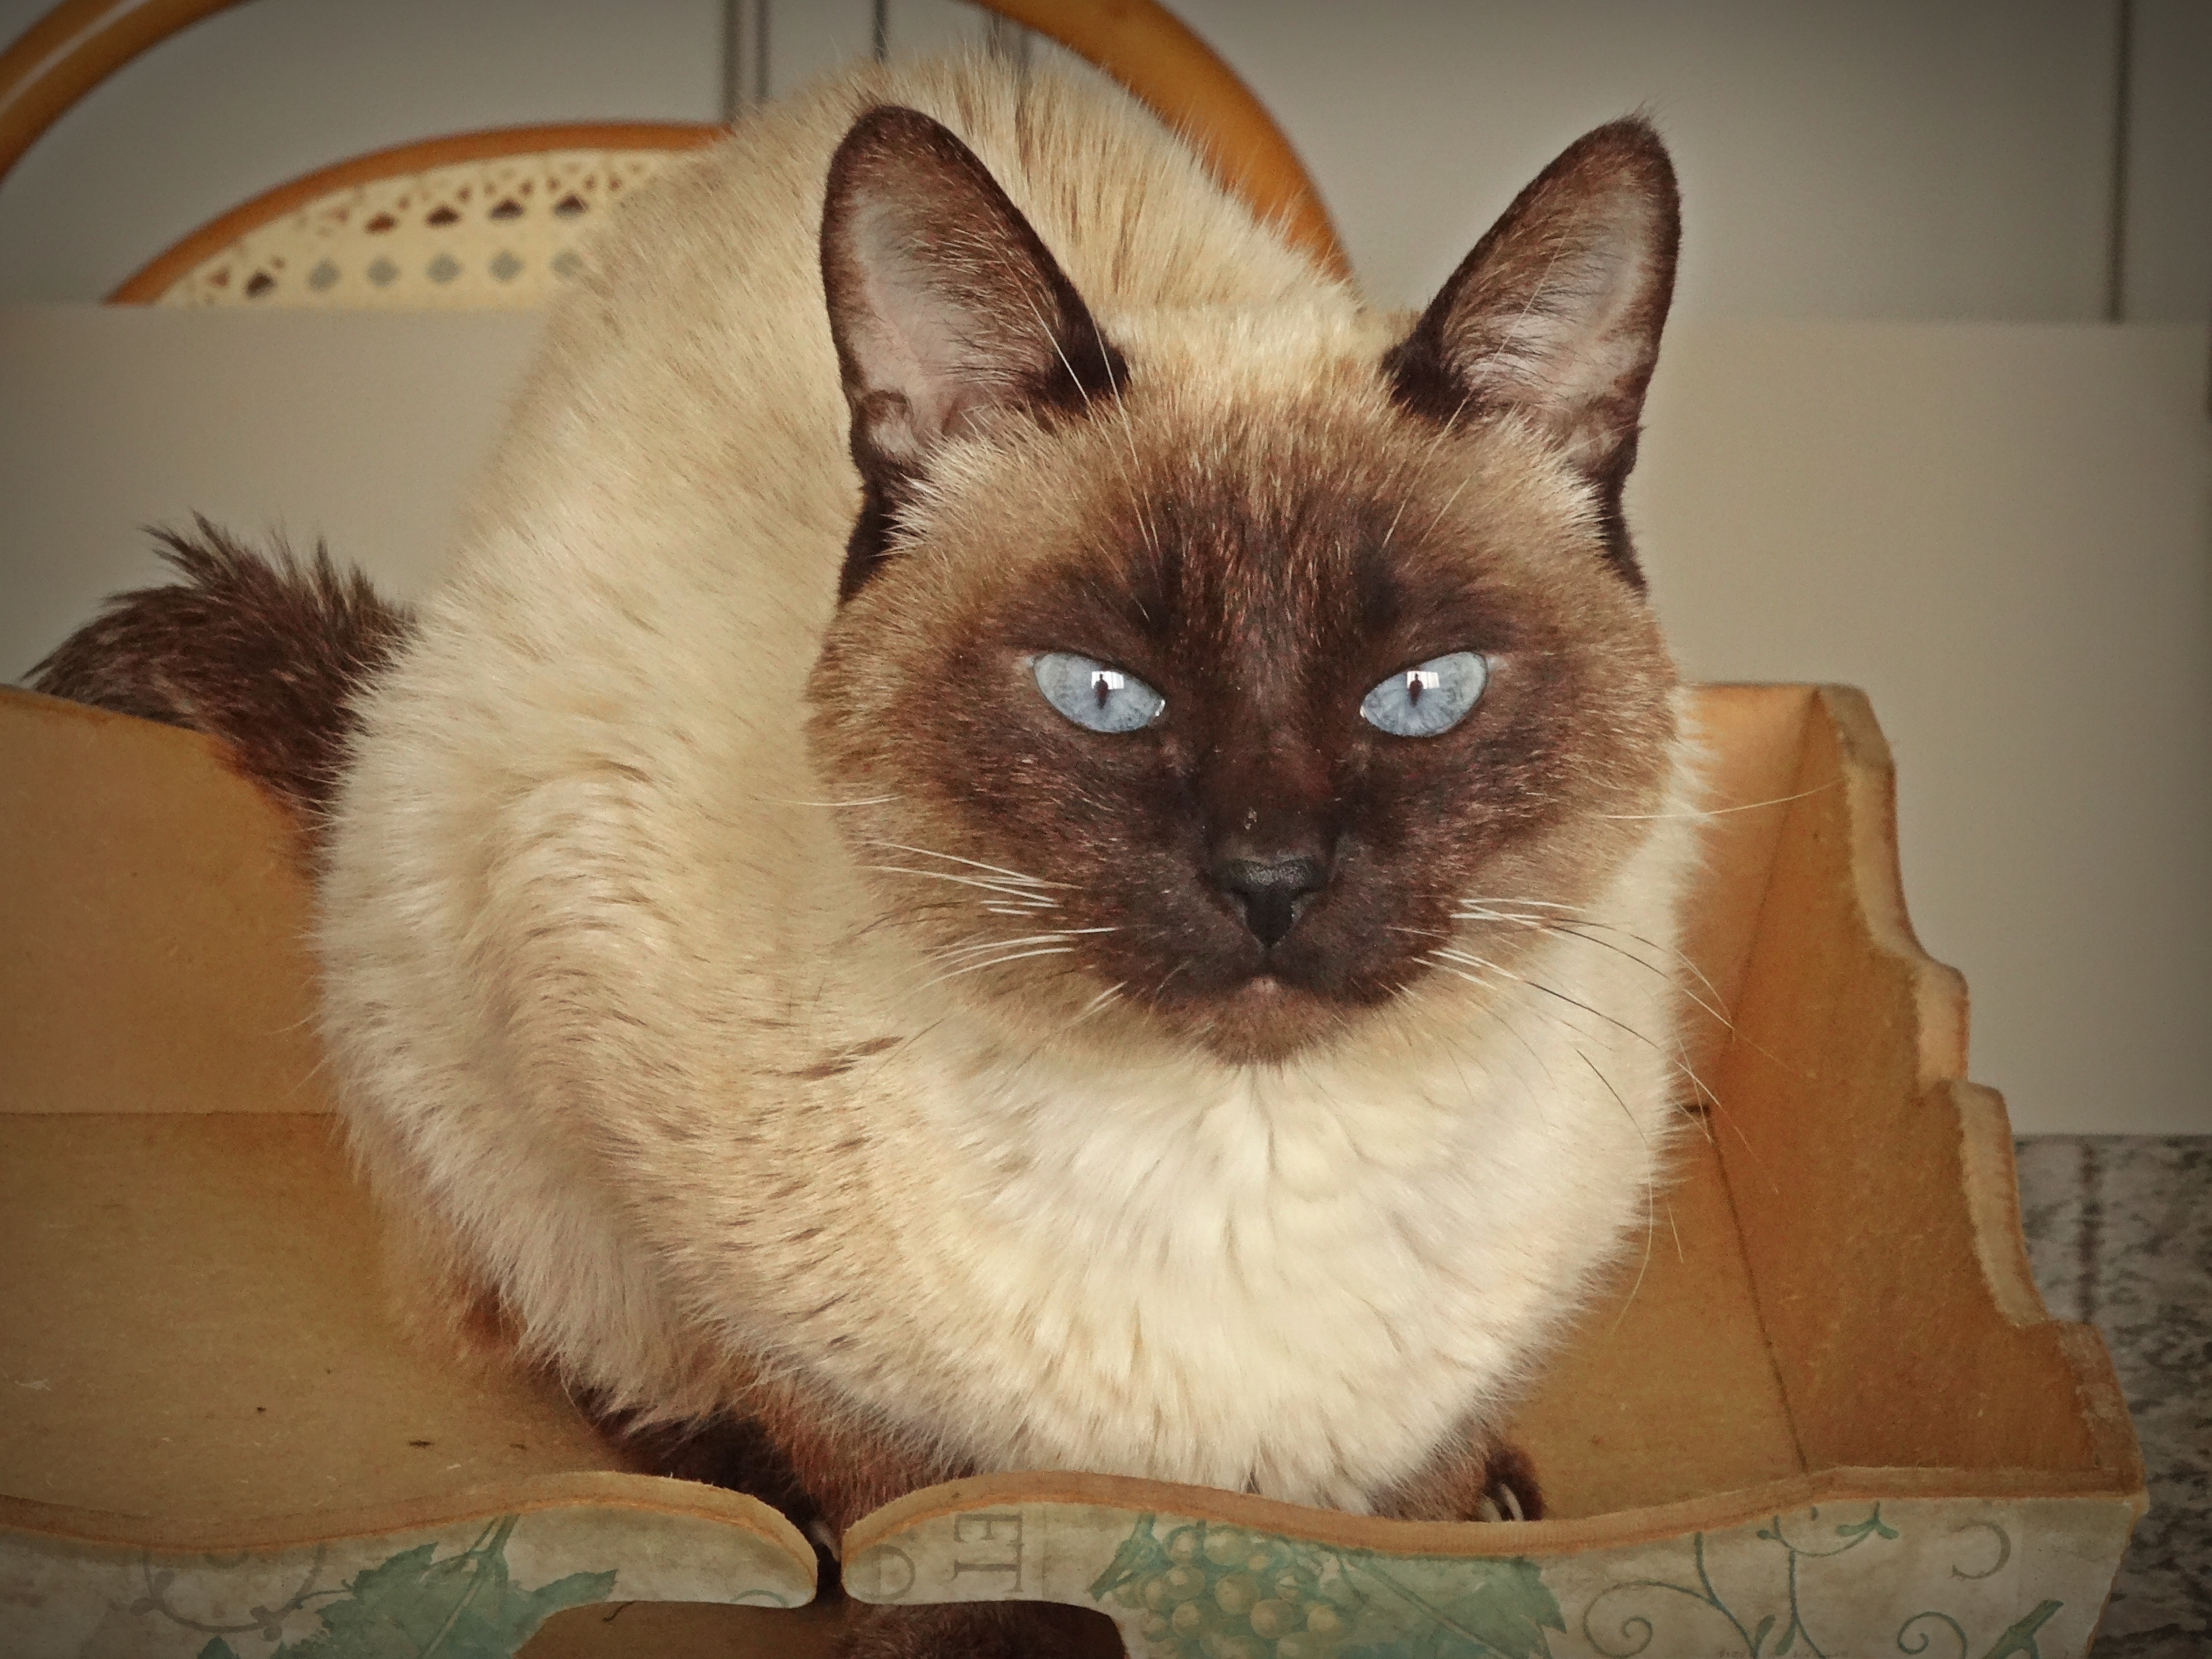
cat, mammal, whiskers, vertebrate, bill, ragdoll, thai, siamese, burmese, balinese, small to medium sized cats, cat like mammal, carnivoran, domestic short haired cat, tonkinese, domestic long haired cat, birman